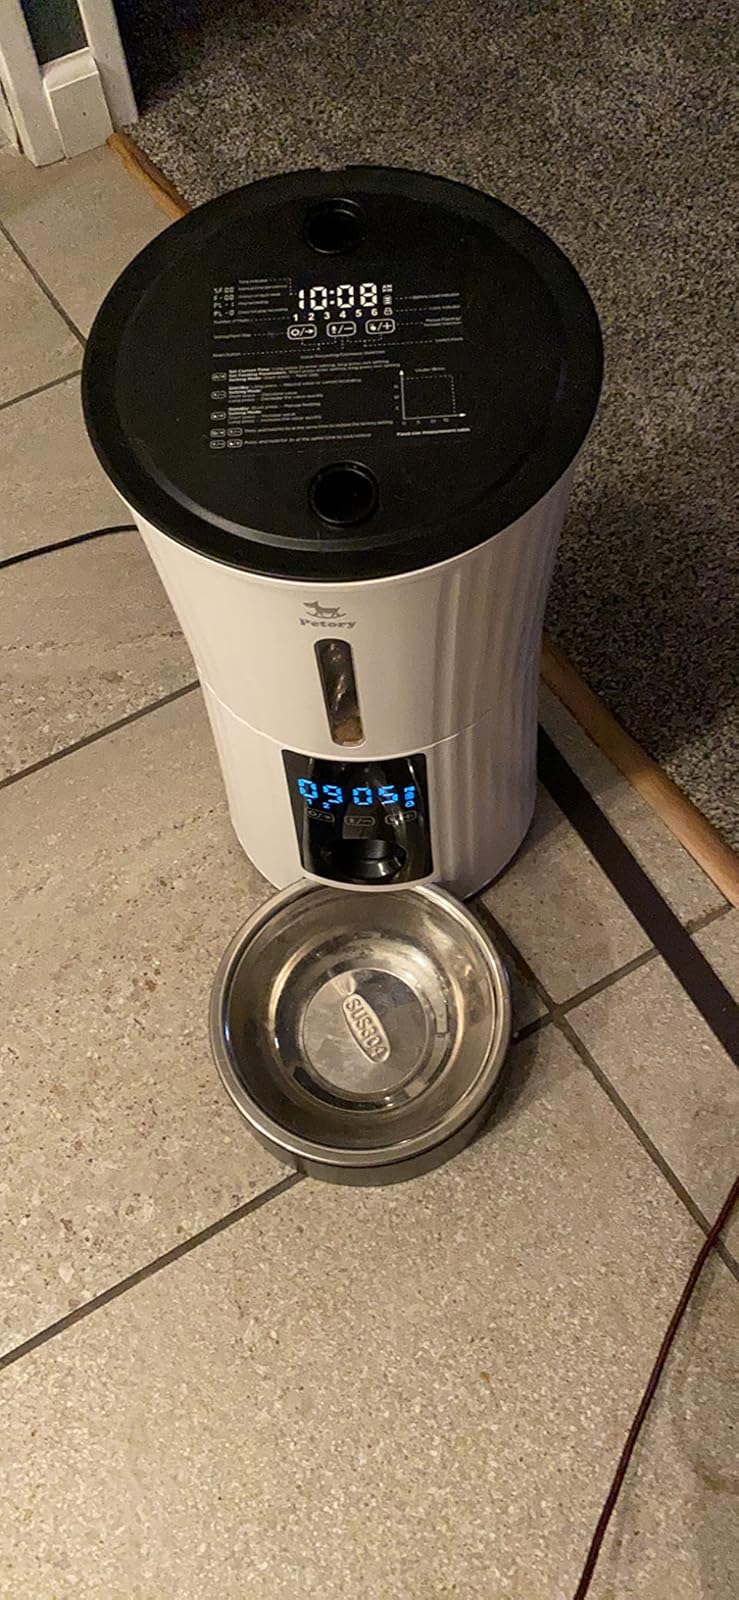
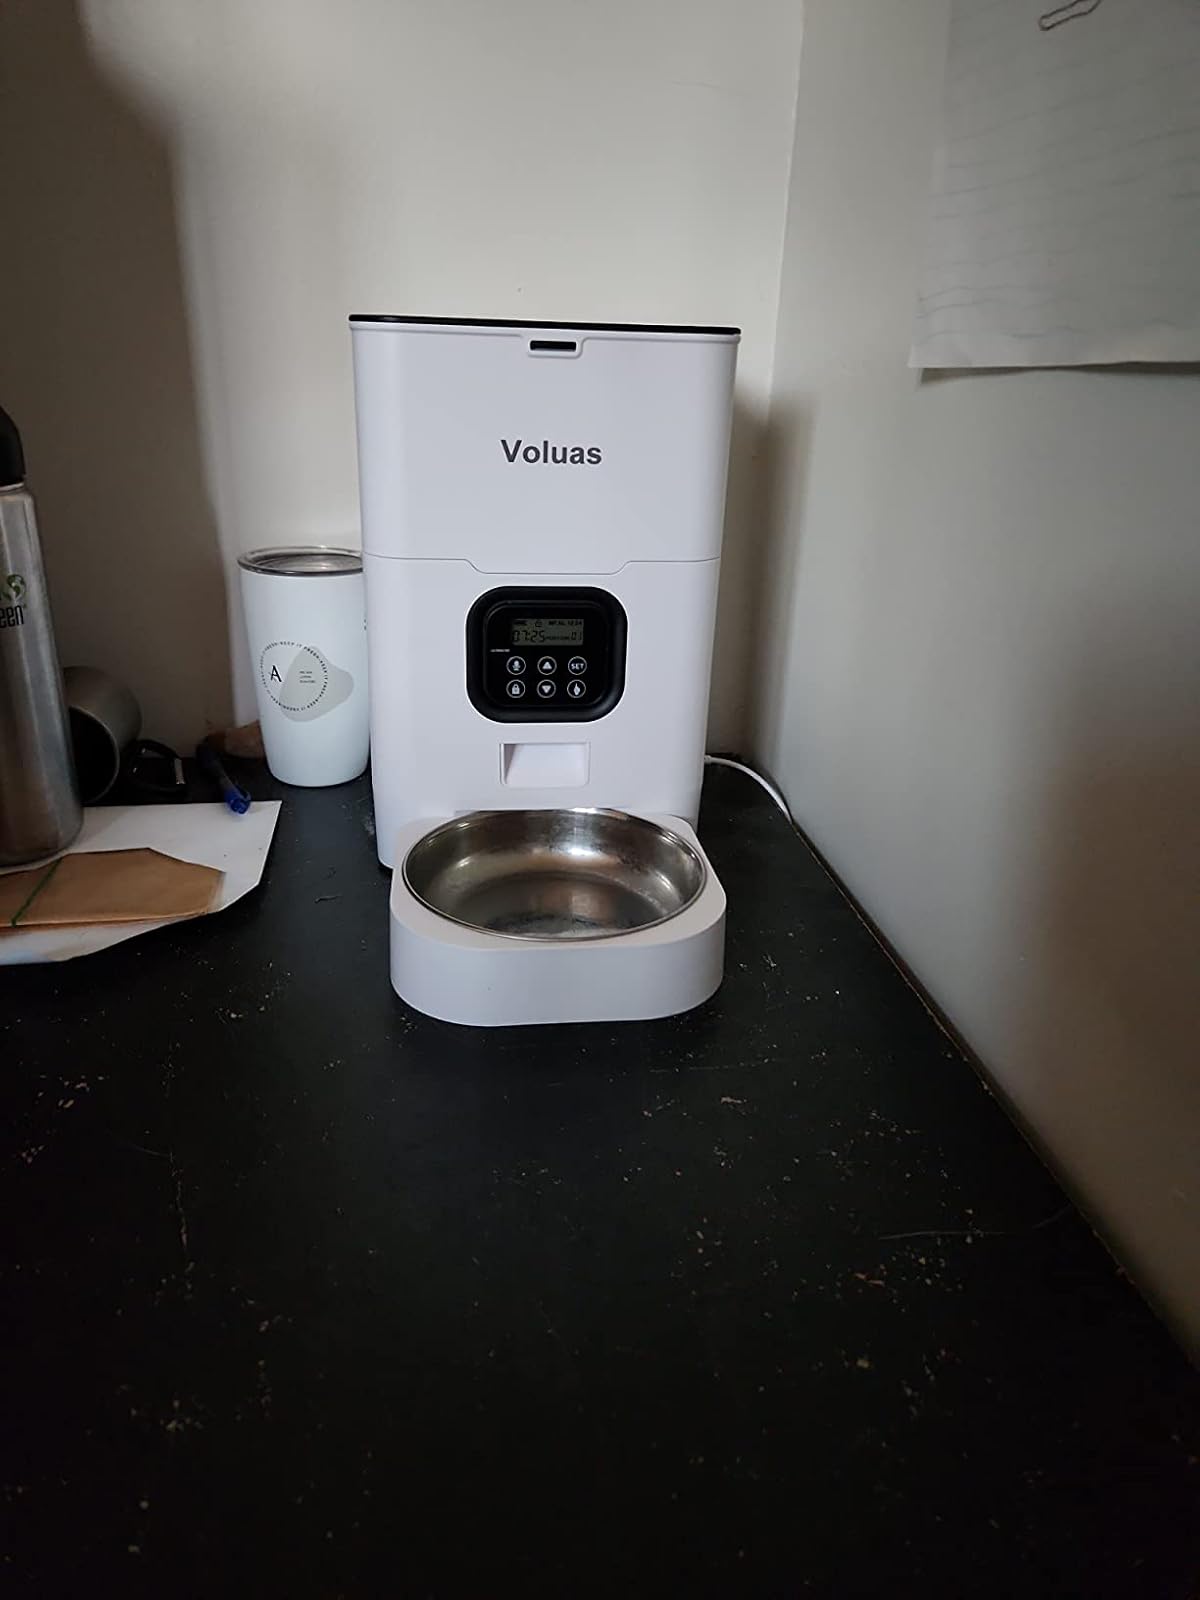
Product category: items_feeder
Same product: no